Ngukurr

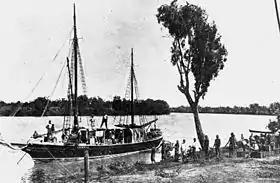
Goodwill (ship) at Roper River in 1917.

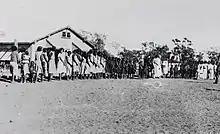
Residents outside Roper River Mission, 1938

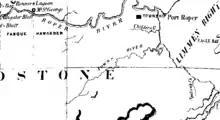
1886 map by John Sands

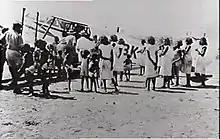
Connellan Airways at Roper River in 1948.

The town was originally settled by the Church Missionary Society in 1908, known then as the Roper River Mission. As well as bringing "Christianity and civilisation" to the local Aboriginal people, it was intended to provide a dwelling place for them, to be safe from mass killings by white settlers.